Mayadhar Raut

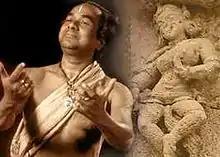
Guru Mayadhar Raut

Mayadhar Raut played a major role in giving Odissi its classical 'shastra'-based status. He introduced Mudra Vinyoga in 1955. His notable compositions include ‘Pashyati Dishi Dishi’ and ‘Priya Charu Shile’, composed in 1961.